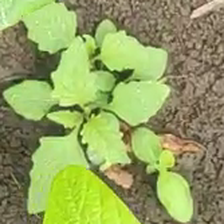
Weed species: Lamber_Quarter_plant(Chenopodium )